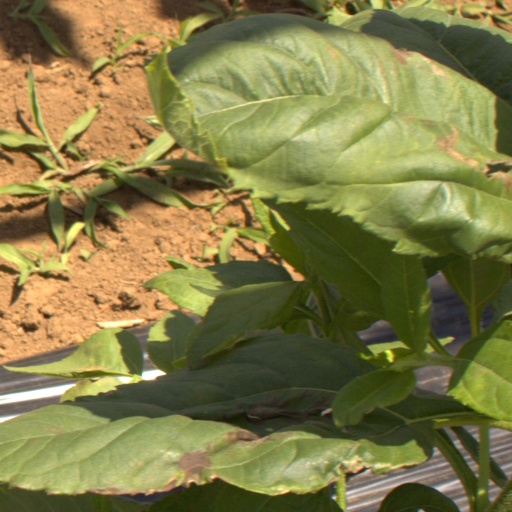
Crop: Jerusalem artichoke